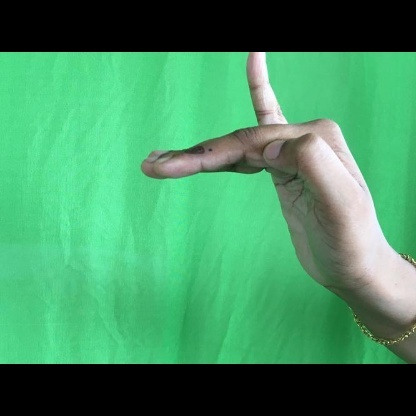
Mudra: Hamsapaksha